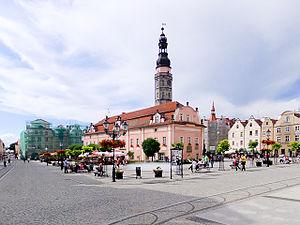
Bolesławiec est une ville de Pologne située dans la voïvodie de Basse-Silésie. Elle est le chef-lieu du powiat de Bolesławiec et aussi de la gmina Bolesławiec dont elle ne fait pas partie. La ville est réputée pour ses céramiques au dessin très original.